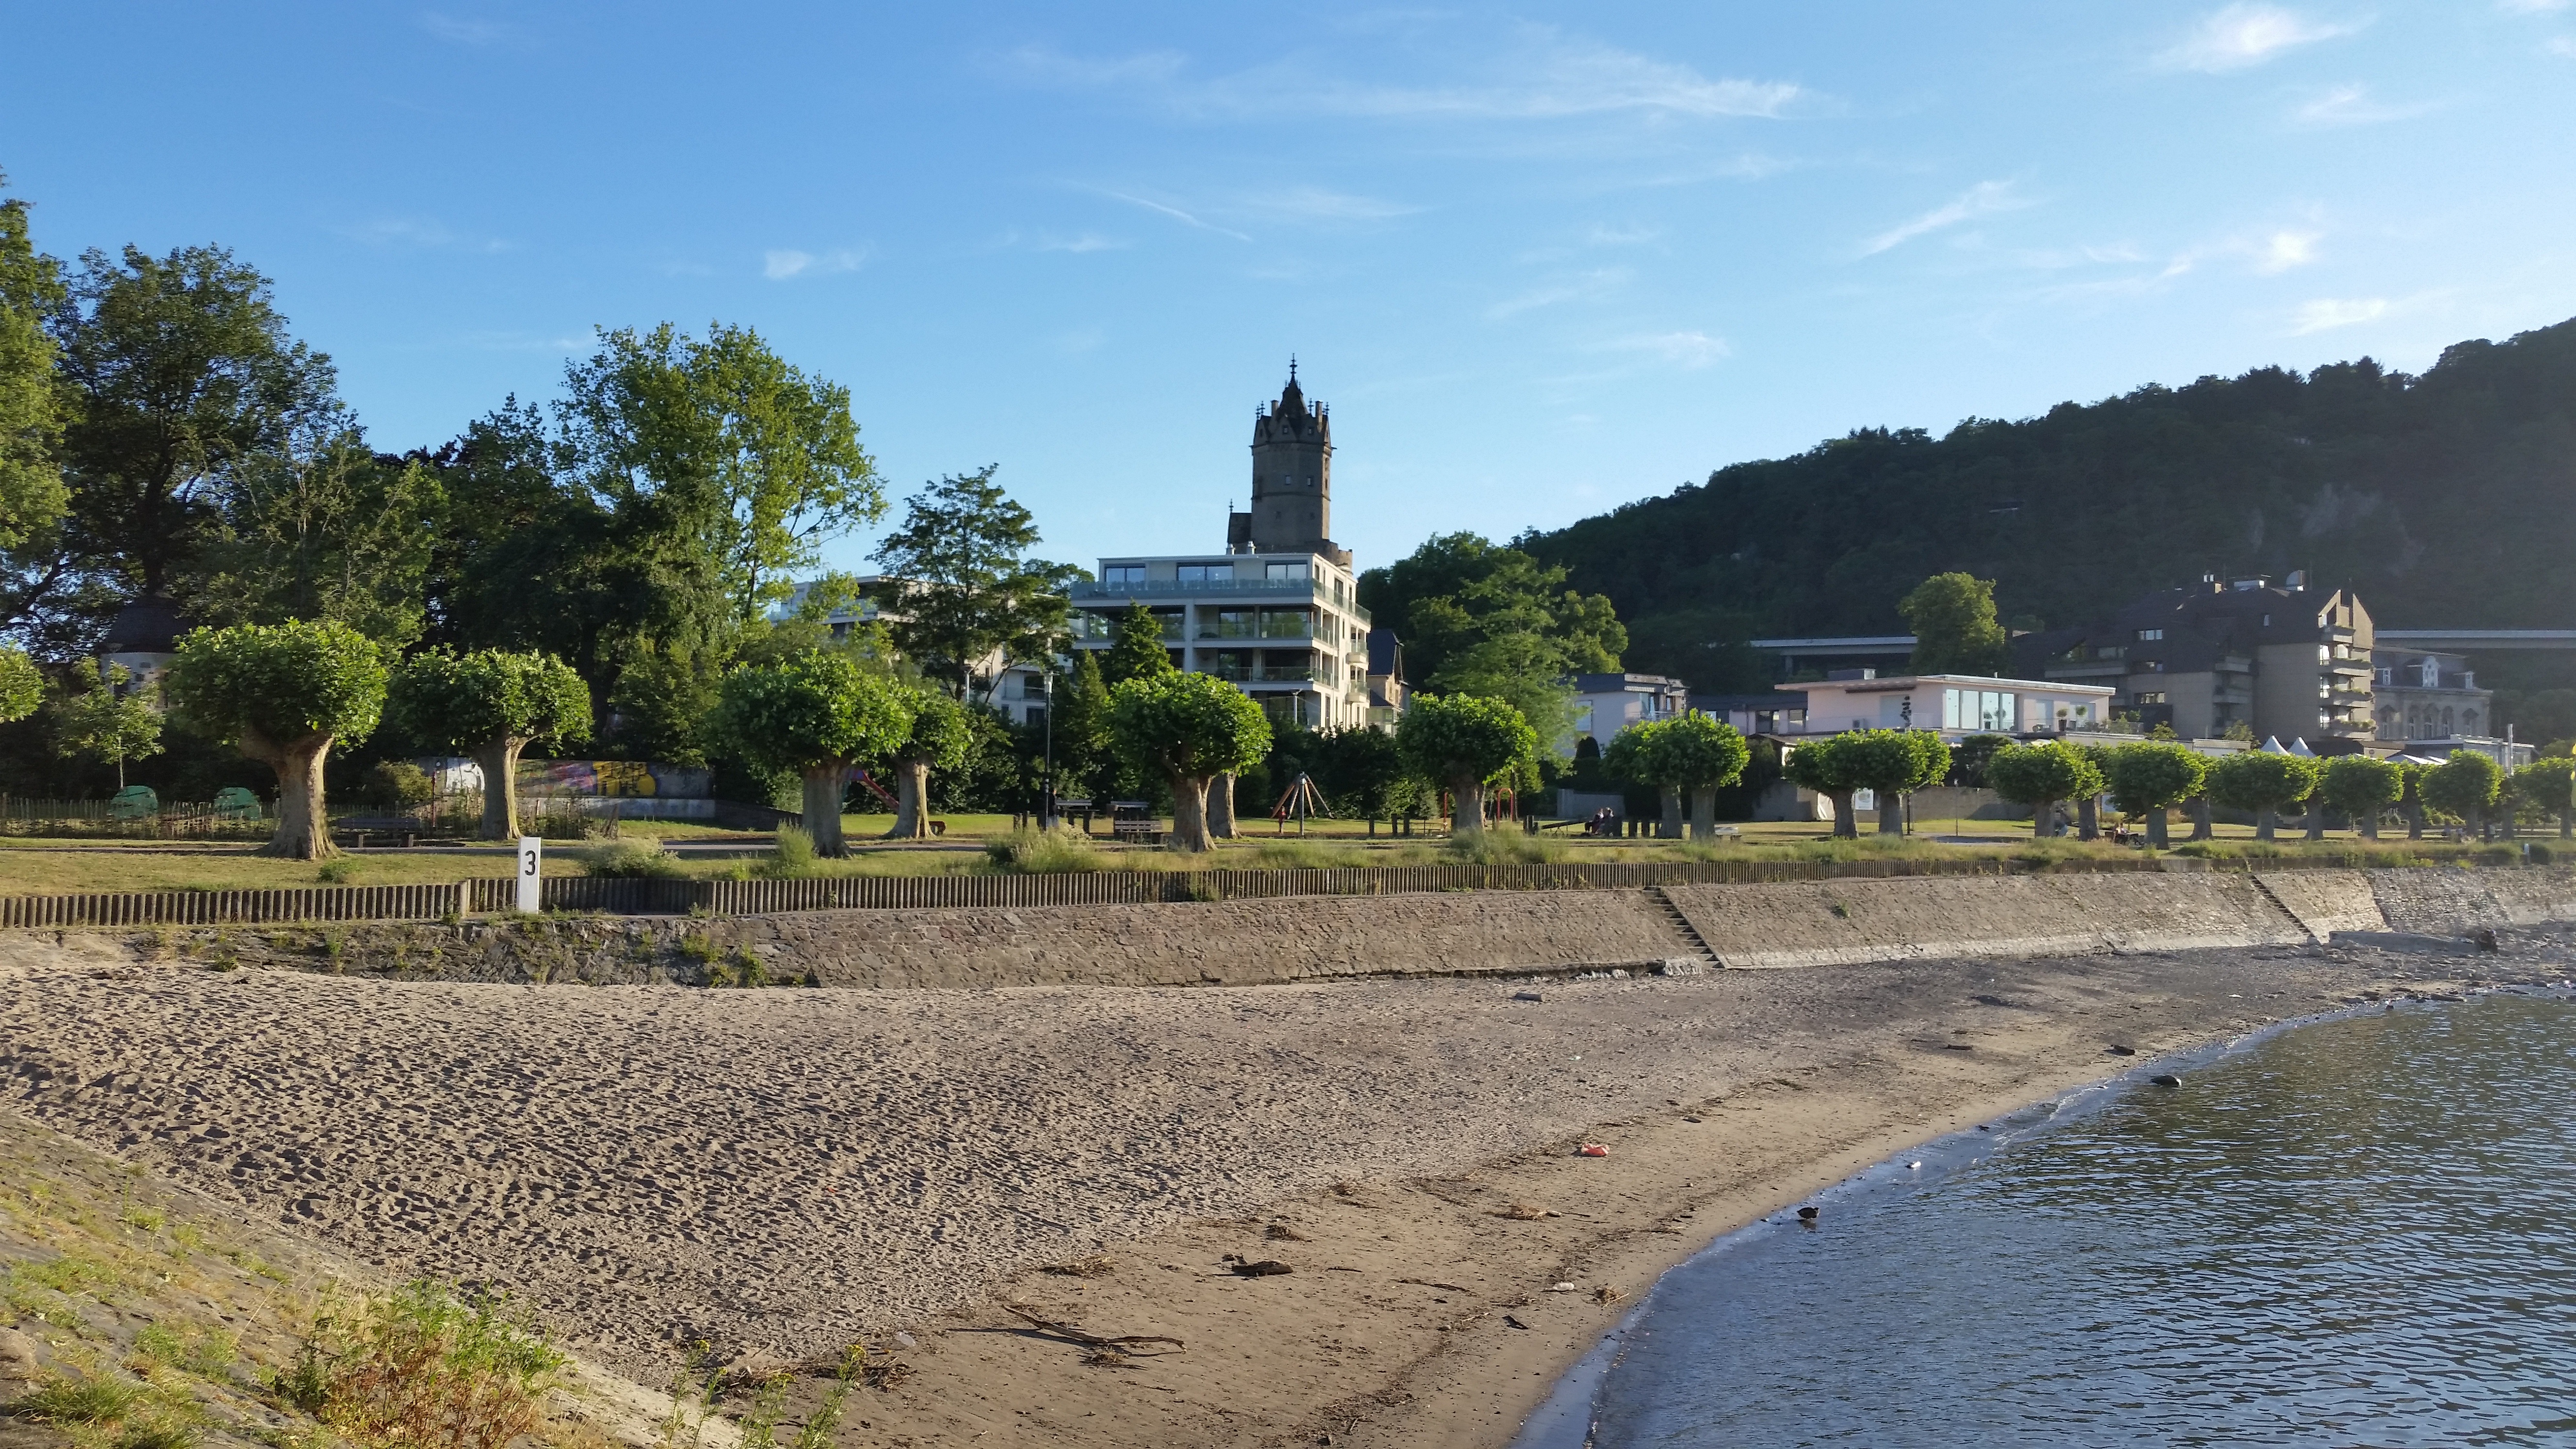
waterway, round tower, andernach, rhine equipment